Rieju

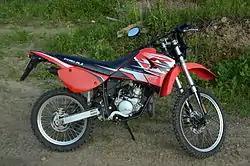
Rieju RR 50ccm

Rieju is a Spanish manufacturer of mopeds and motorcycles from Spain. It is based in Figueres. They specialise in small-displacement motorcycles (between 49 cc and 450 cc) using Minarelli engines. Their products are available in almost all European countries.